Pittsburgh Keystones (ice hockey)

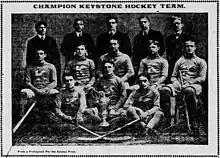
1901–02 Keystones, WPHL champions

The Keystones' history can be traced to the Keystone Bicycle Club, which was organized in 1879. The bicycle club attempted to branch into hockey in 1899 when it applied to be the new member of the Western Pennsylvania Hockey League, which was expanding from three to four teams. Although the Pittsburgh Bankers were admitted instead, the Keystone club had only to wait another year before the Western University of Pennsylvania withdrew from the league, allowing the Keystones to fill the vacancy. In forming its team the Keystones heavily recruited from Canada, a practice that was soon copied by the other teams in the WPHL.